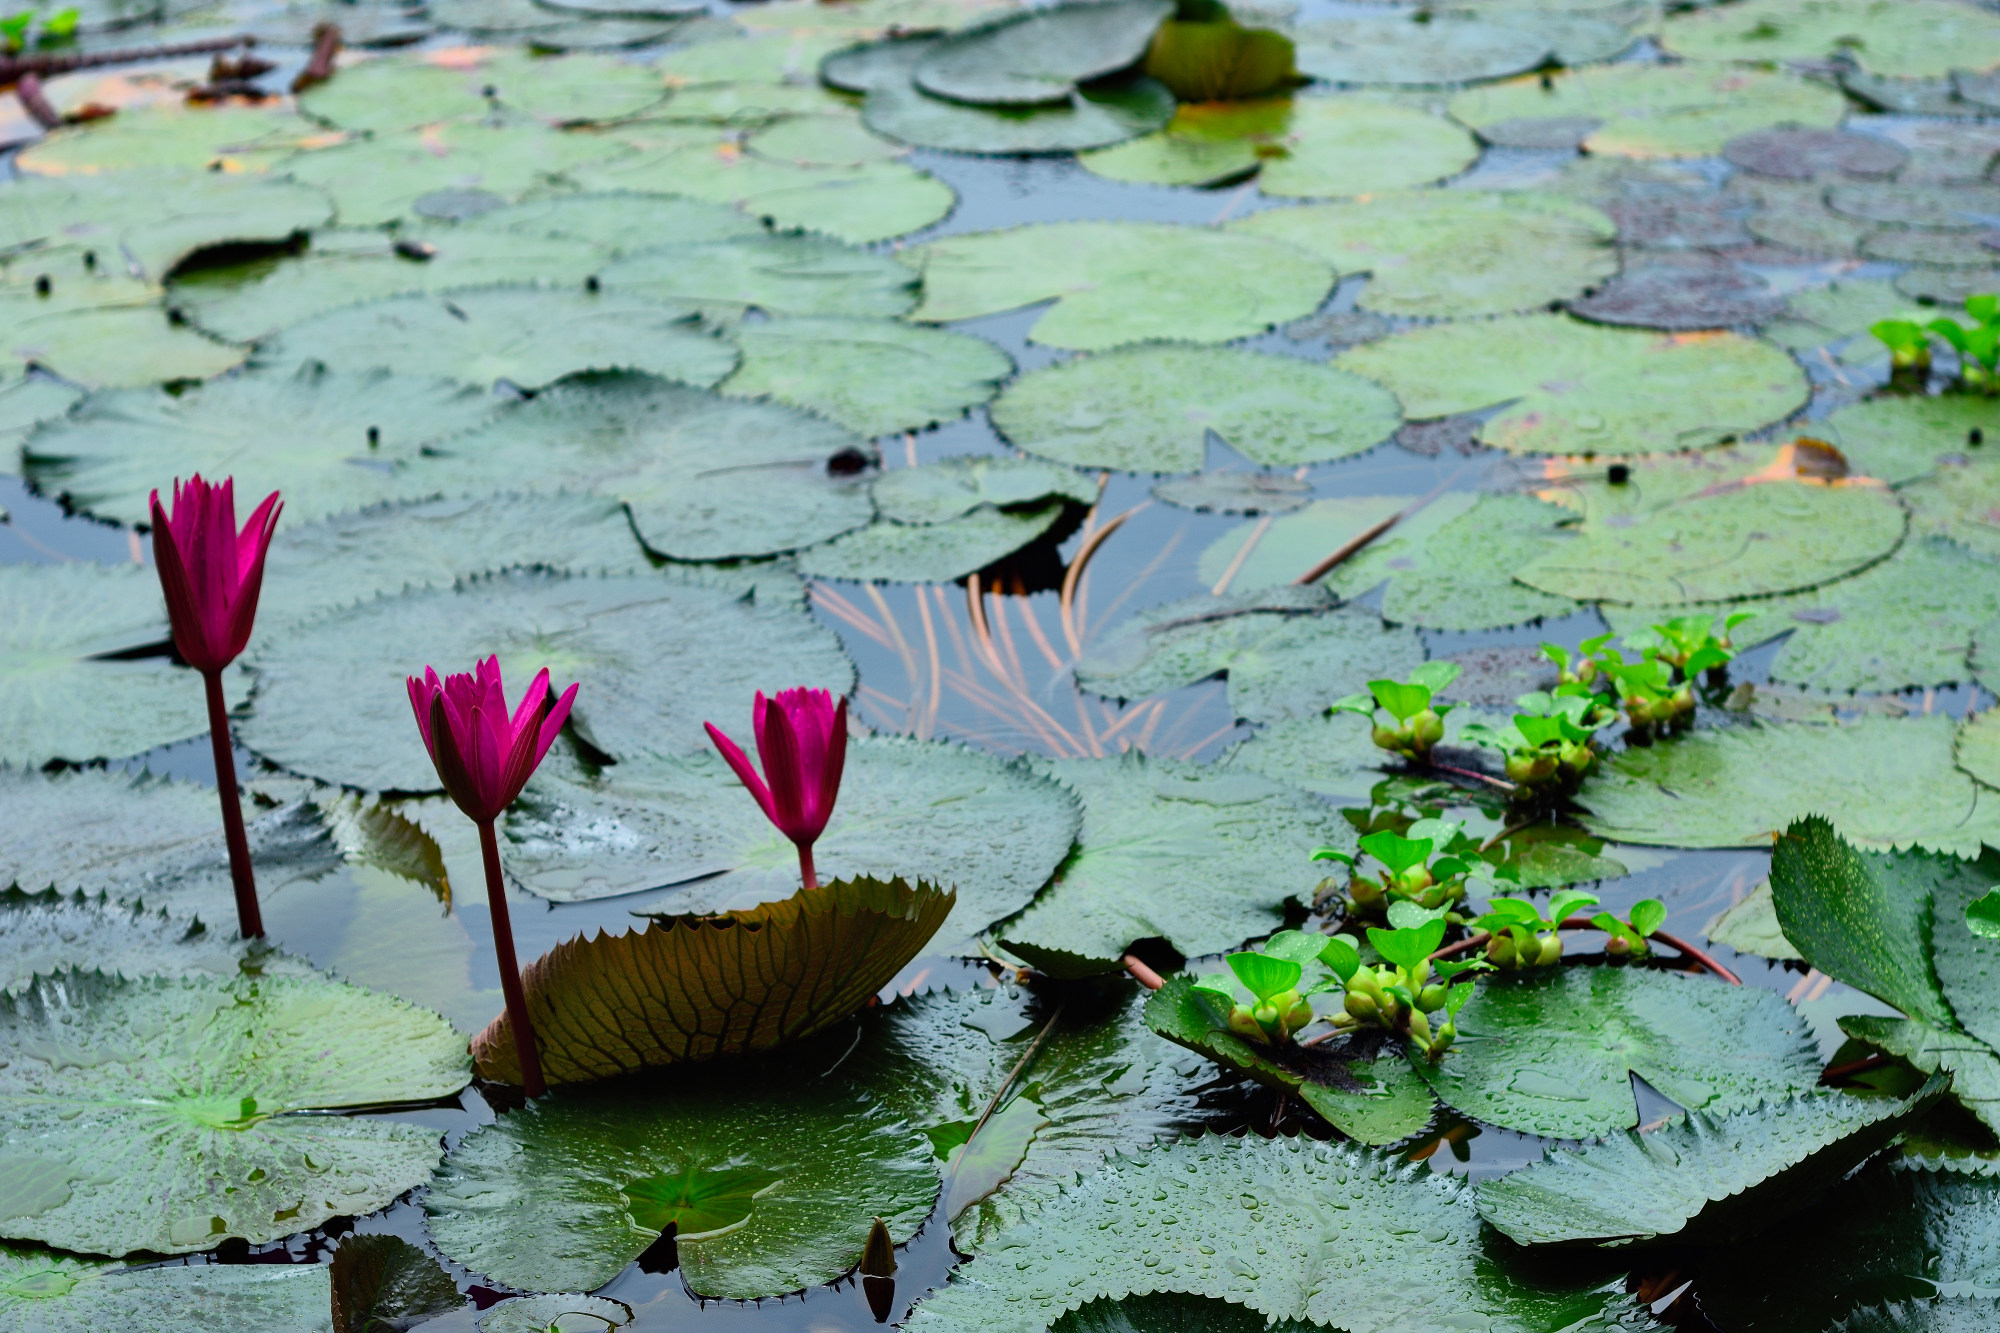
Pink Water Lily & Water Hyacinth — Khurushkul Pond, Bangladesh
Pink water lily (Nymphaea) flowers blooming amid dense water hyacinth (Eichhornia crassipes) coverage in a freshwater pond near Khurushkul, Cox's Bazar, Bangladesh. Photographed during the June 2026 monsoon season, with post-rain water droplets visible on the lily pads. Part of a 100-image GPS-tagged survey of the same pond.
Location: Khurushkul, Chattogram, Bangladesh
Captured: 2026-06-19T10:43:00+06:00